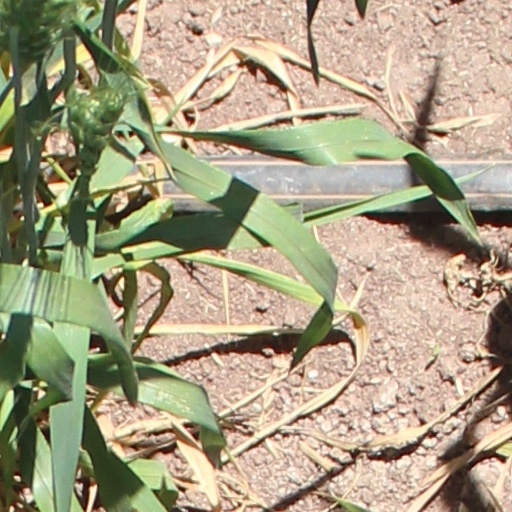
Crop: wheat